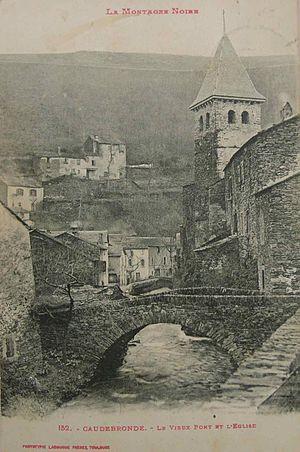
France, Aude (11), Caudebronde
Caudebronde est une commune française située dans le département de l'Aude en région Occitanie.
La Dure est une rivière du sud de la France qui coule dans le département de l'Aude. C'est un affluent de la Rougeanne en rive gauche, donc un sous-affluent de l'Aude par la Rougeanne puis par le Fresquel.